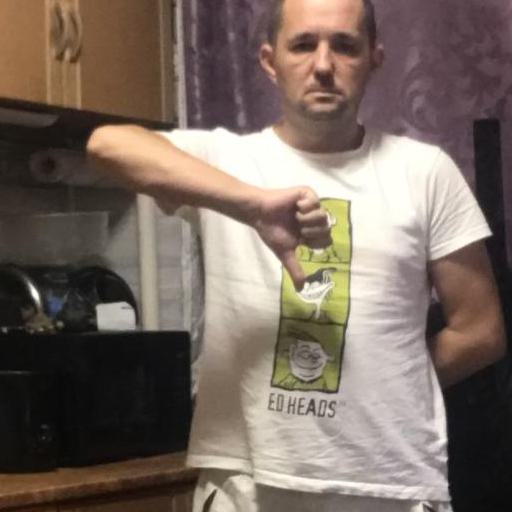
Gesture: dislike